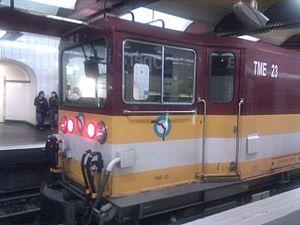
Un TME à la station Opéra ligne 3 en fin de soirée.
Le tracteur à marche électrique est un matériel de travaux du métro de Paris commandé en 2002 et dont la livraison a commencé en 2005.